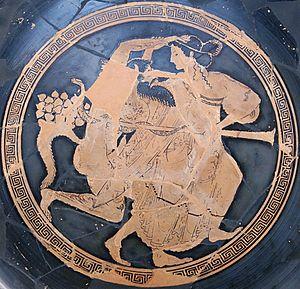
Silène et ménade, tondo d'une coupe attique à figures rouges, v. 510–500 av. J.-C.